Triumph Rocket III

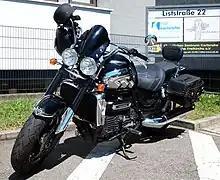
Rocket III Roadster

The 2010 Roadster is the most powerful bike in the Rocket III line-up, with a claimed torque and power, as well as a dual exhaust, one per side, instead of the previous 2 and 1 layout. Triumph calls it "the ultimate muscle streetfighter".